Dashavatara Temple, Deogarh

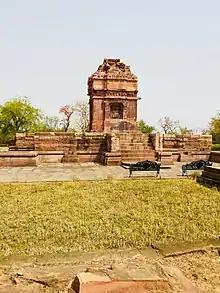
Dashavatara Temple on its jagati.

Deogarh is an ancient site. Numerous inscriptions in different languages and scripts have been found here, as have a series of Hindu, Jain and Buddhist monuments. These suggest that it was once a significant human settlement, likely a location on an imperial trade route that brought people from different linguistic backgrounds to it. According to Madho Vats, Deogarh nestled within picturesque hills in north, west and south along with its abundant waters was conveniently located between the major ancient economic centers such as Pataliputra (Patna), Kashi (Varanasi), Sanchi, Udayagiri, Ujjain, Bhilsa and Bagh. Cunningham in 1875, noted that the inscriptions he found in Deogarh during his tour were in Gupta script and few others he could not decipher. The ones his team was able to read were Hindu Sanskrit inscriptions that started with phrases such as "Om! namah Shivaya! (...)", and the samvat dates included within the inscriptions meant that the various inscriptions ranged from 808 CE to 1164 CE, none before the 8th-century or after the 13th century. Cunningham reported about the colossal statues of Tirthankaras in the Jain temples site and then added an extensive report on the solitary Hindu Deogarh temple which he called the "Gupta Temple". At the very end of his report, he remarked that the architectural style and themes displayed in the Dashavatara temple suggest that the temple must have been built before 700 CE, with his guess being 600 to 700 CE.